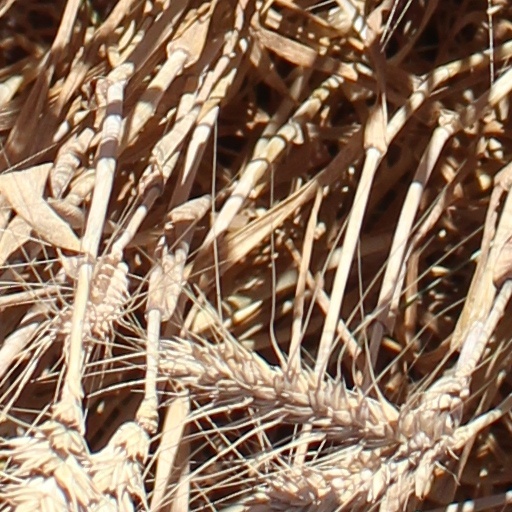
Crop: wheat